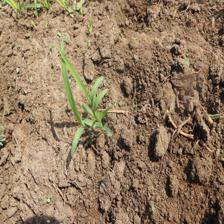
Label: Sorghum